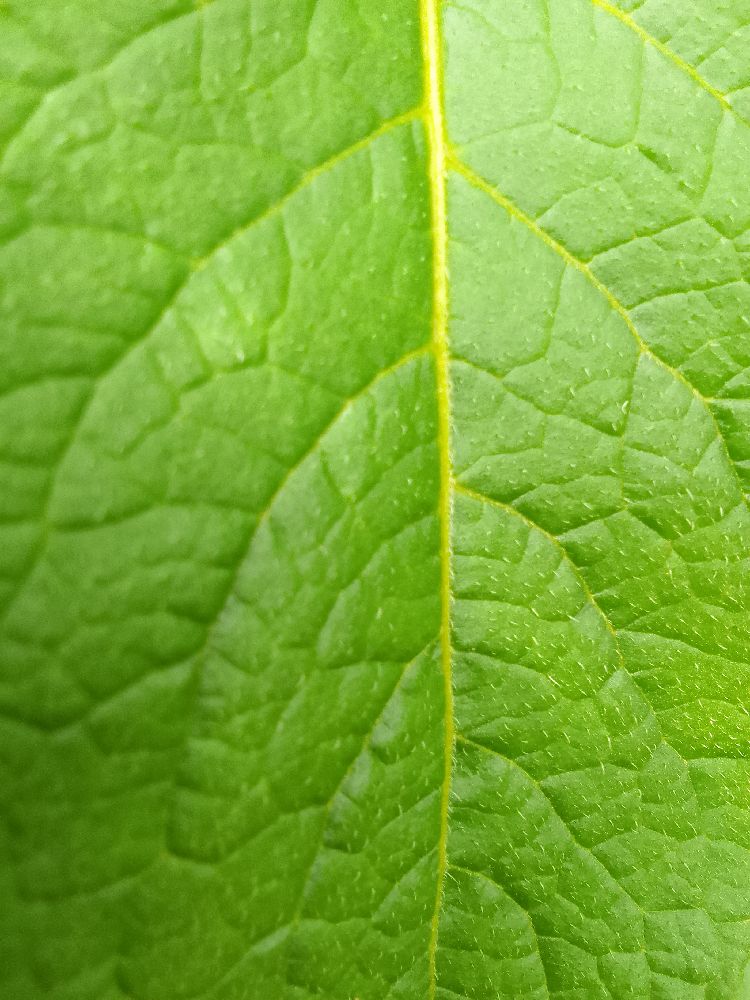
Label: Healthy